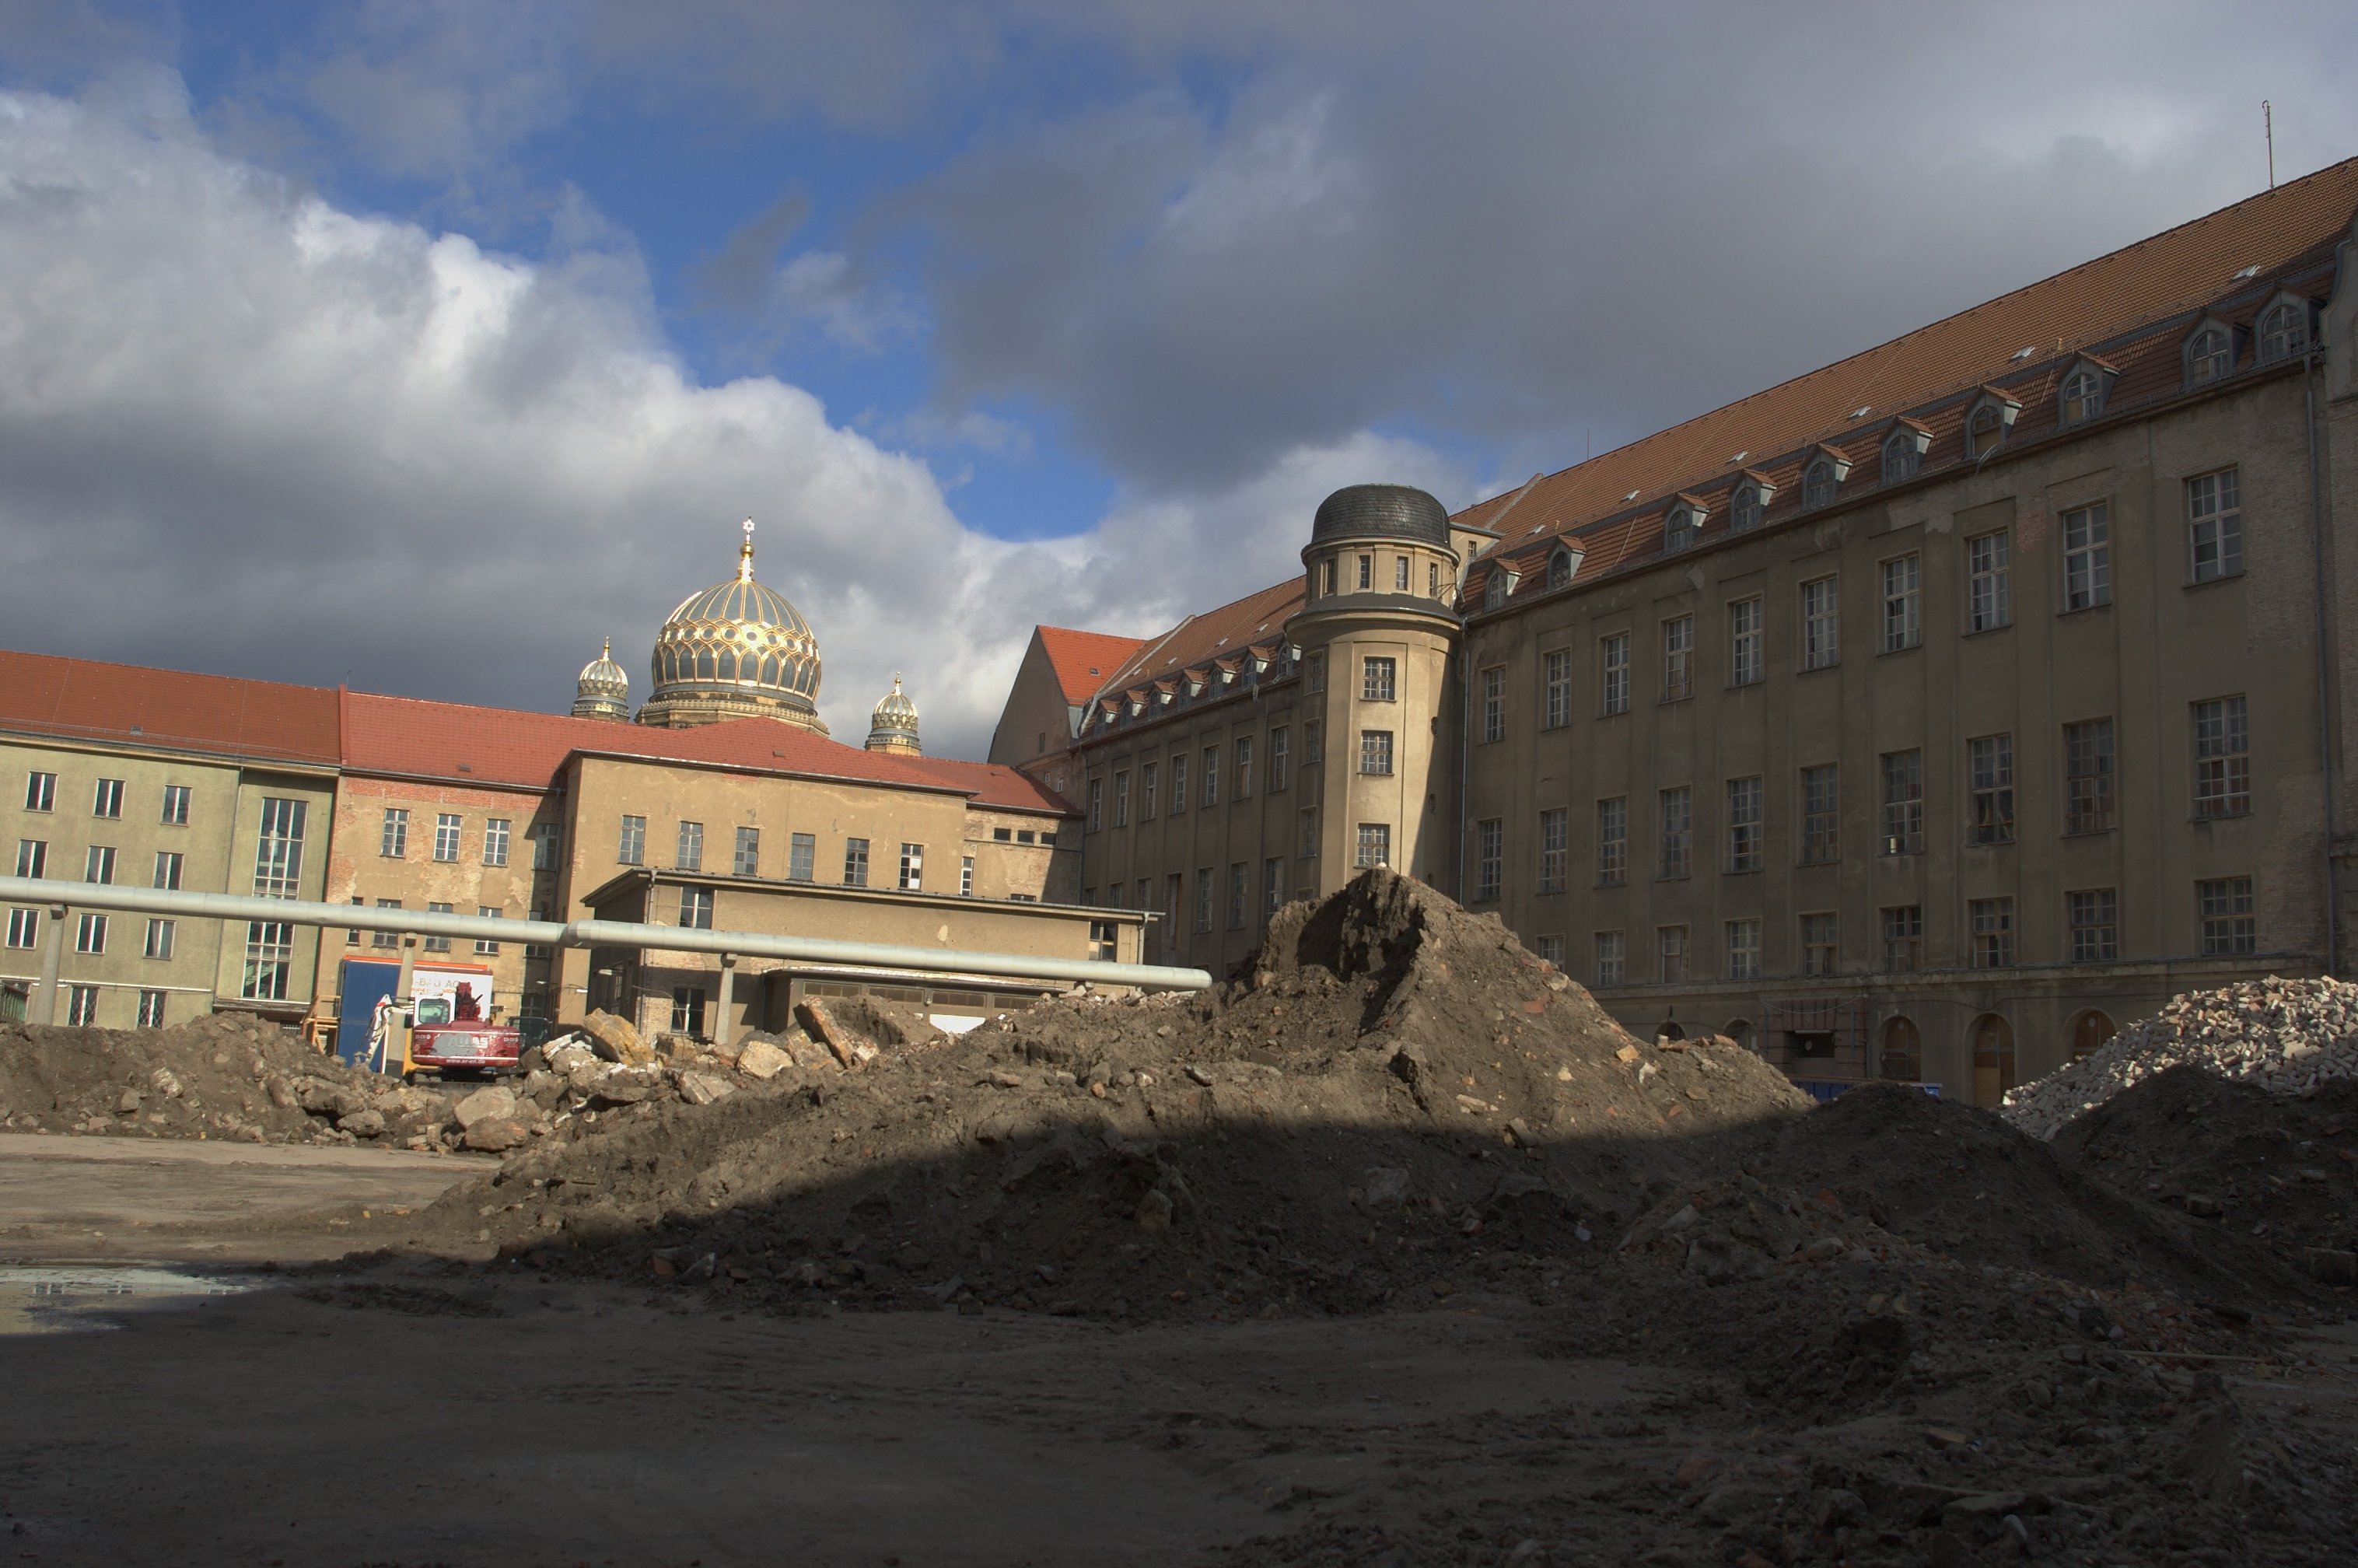
town, building, palace, city, wall, landmark, 2012, rawtherapee, germany, deutschland, berlin, pentax, 20mm, lenstagged, steffenzahn, k100d, justpentax, berlinmitte, iamflickr, cosina, voigtlander, cosinavoigtlnder, skopar, colorskopar, cv20, colorskopar20mmf35slii, 20mmf35slii, voigtlander20mm, cv2035, skopar20mmf35, voigtlnder20mmf35, urban area, ancient history, human settlement